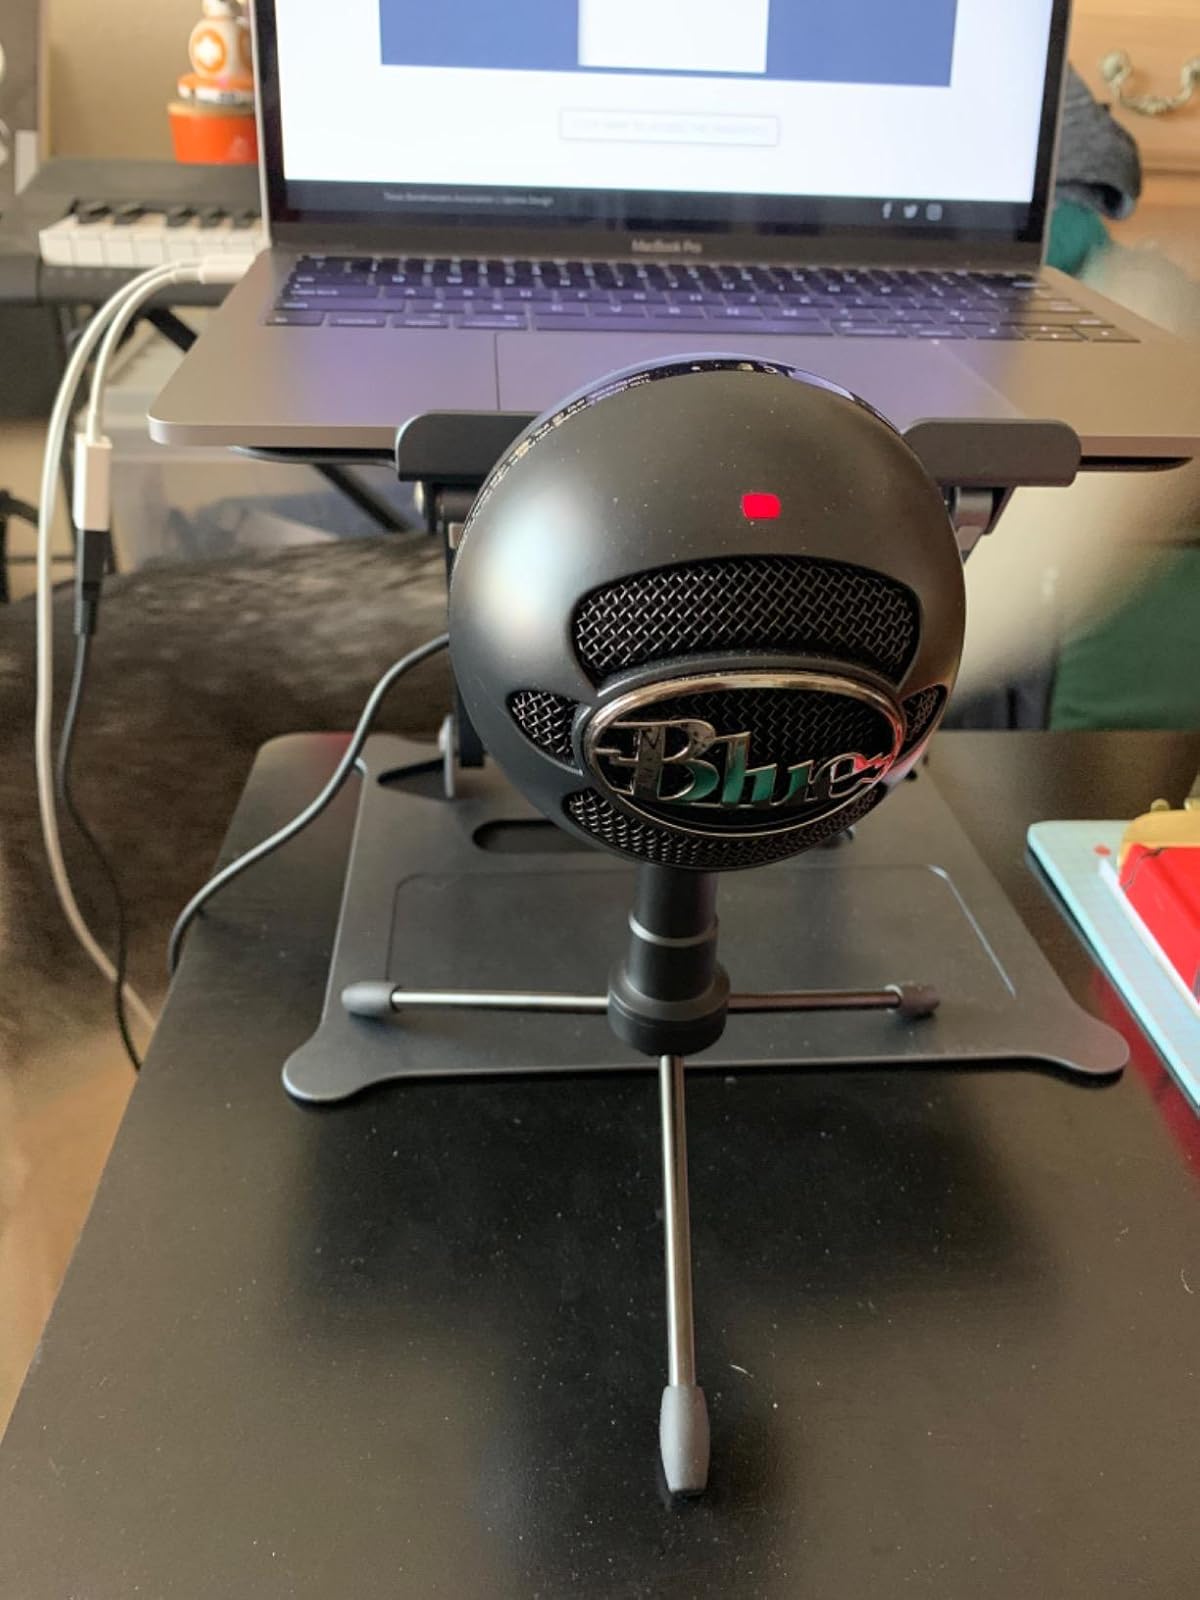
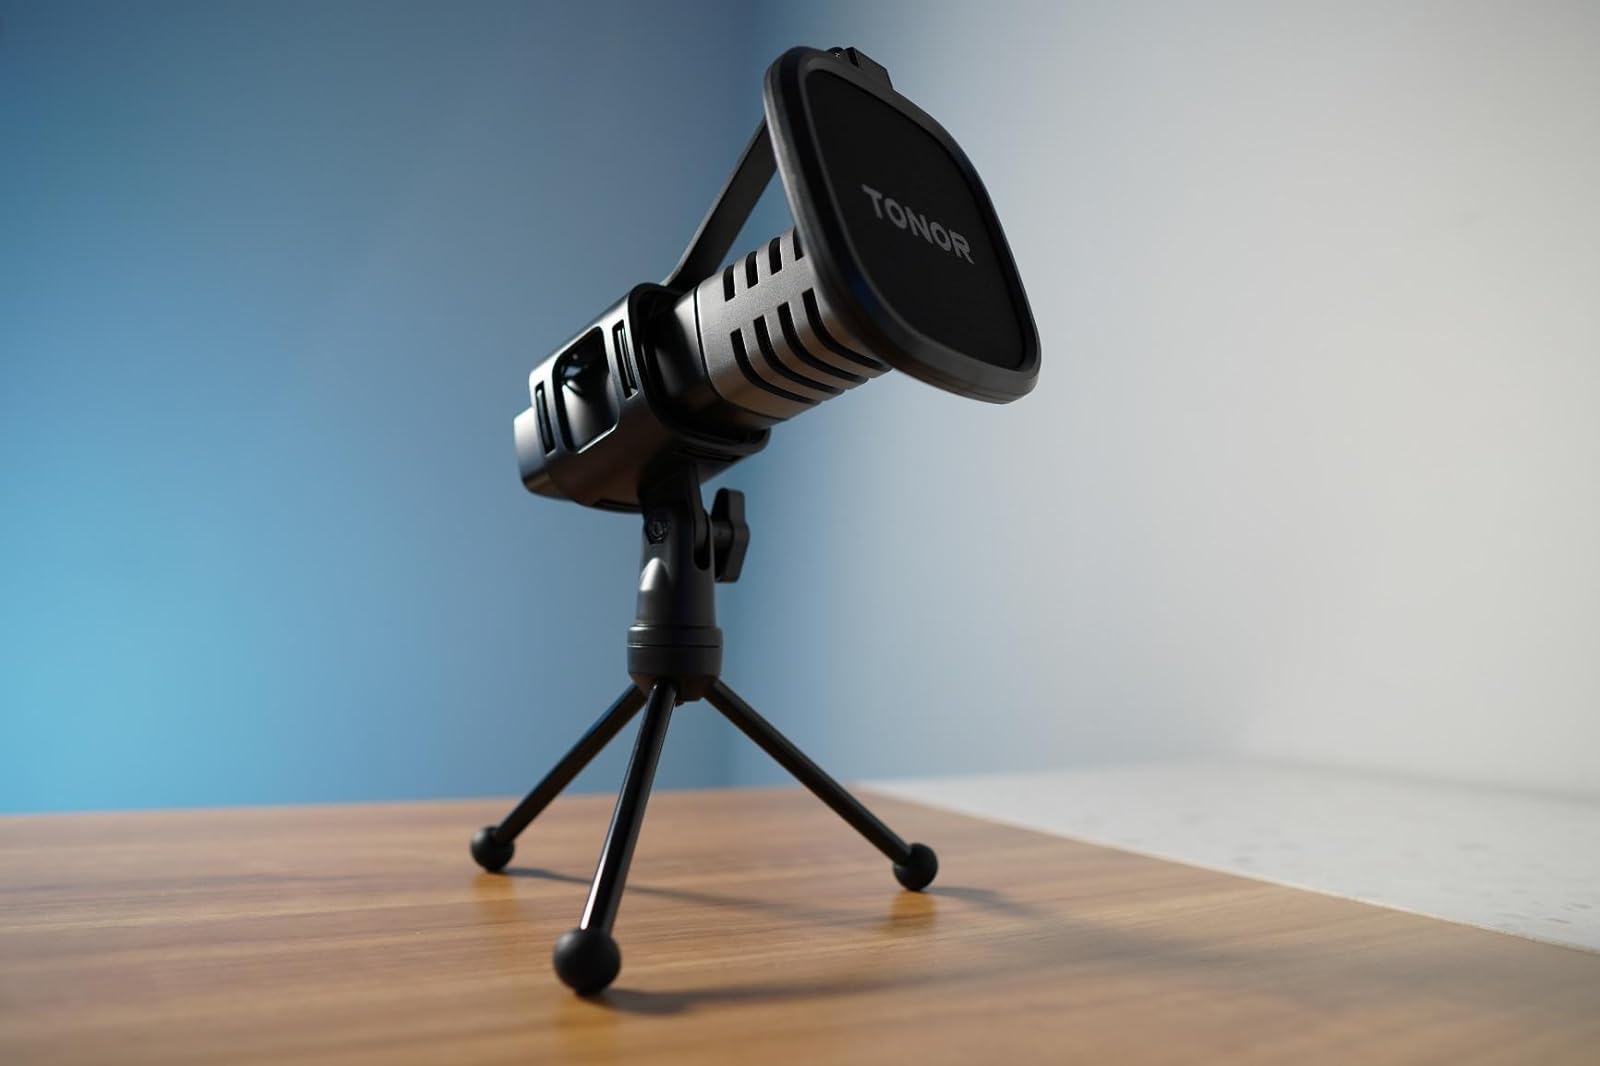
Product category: microphone
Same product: no